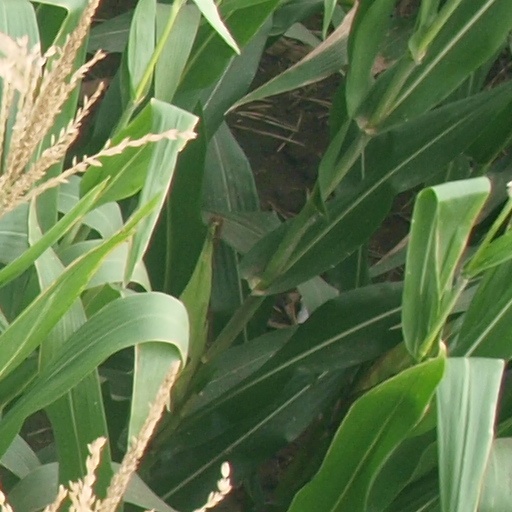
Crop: maize; corn